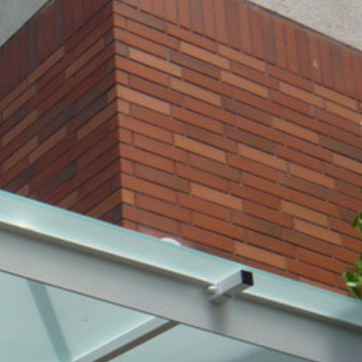
Material: brick